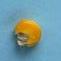
Maize quality: Bad